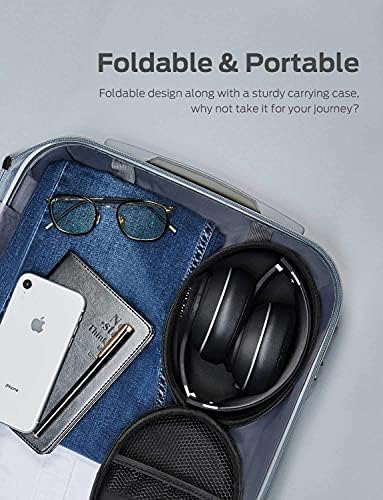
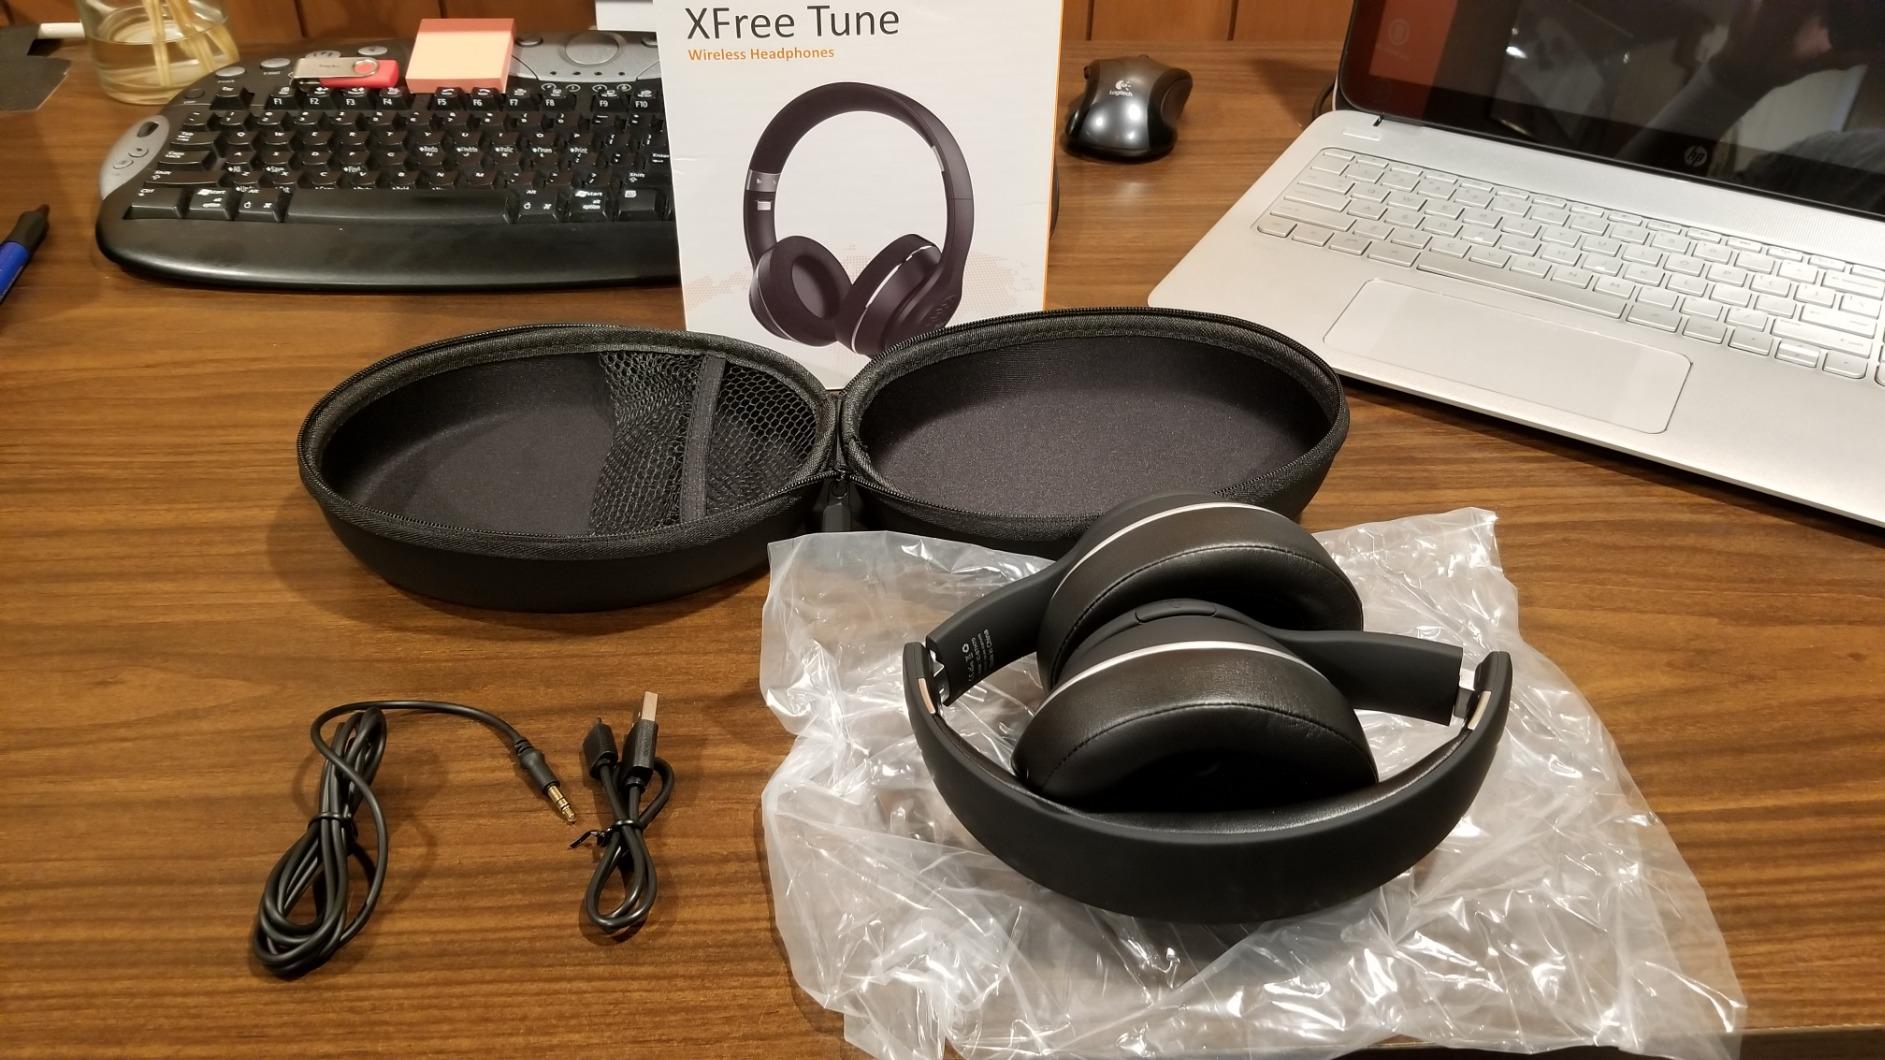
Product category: headphones
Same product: yes